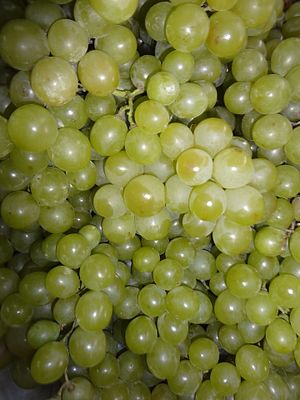
Druesorter
Grønne druer
Der findes ikke et præcist tal på, hvor mange forskellige druesorter der anvendes til vinproduktion. Denne liste omfatter nogle af de mest kendte. Vær opmærksom på, at den samme vindrue kan have forskellige navne, alt efter hvor i verden den dyrkes.